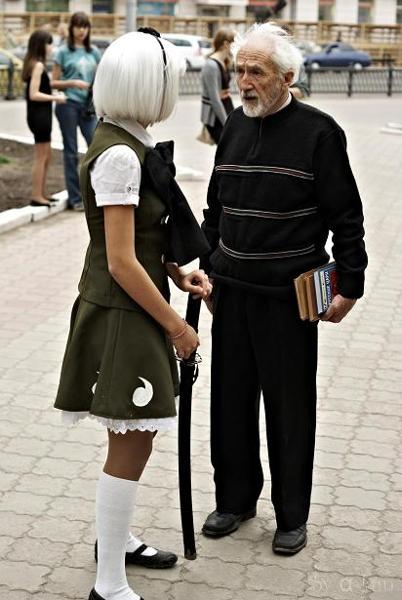
回答: ママ、お迎え遅いよ